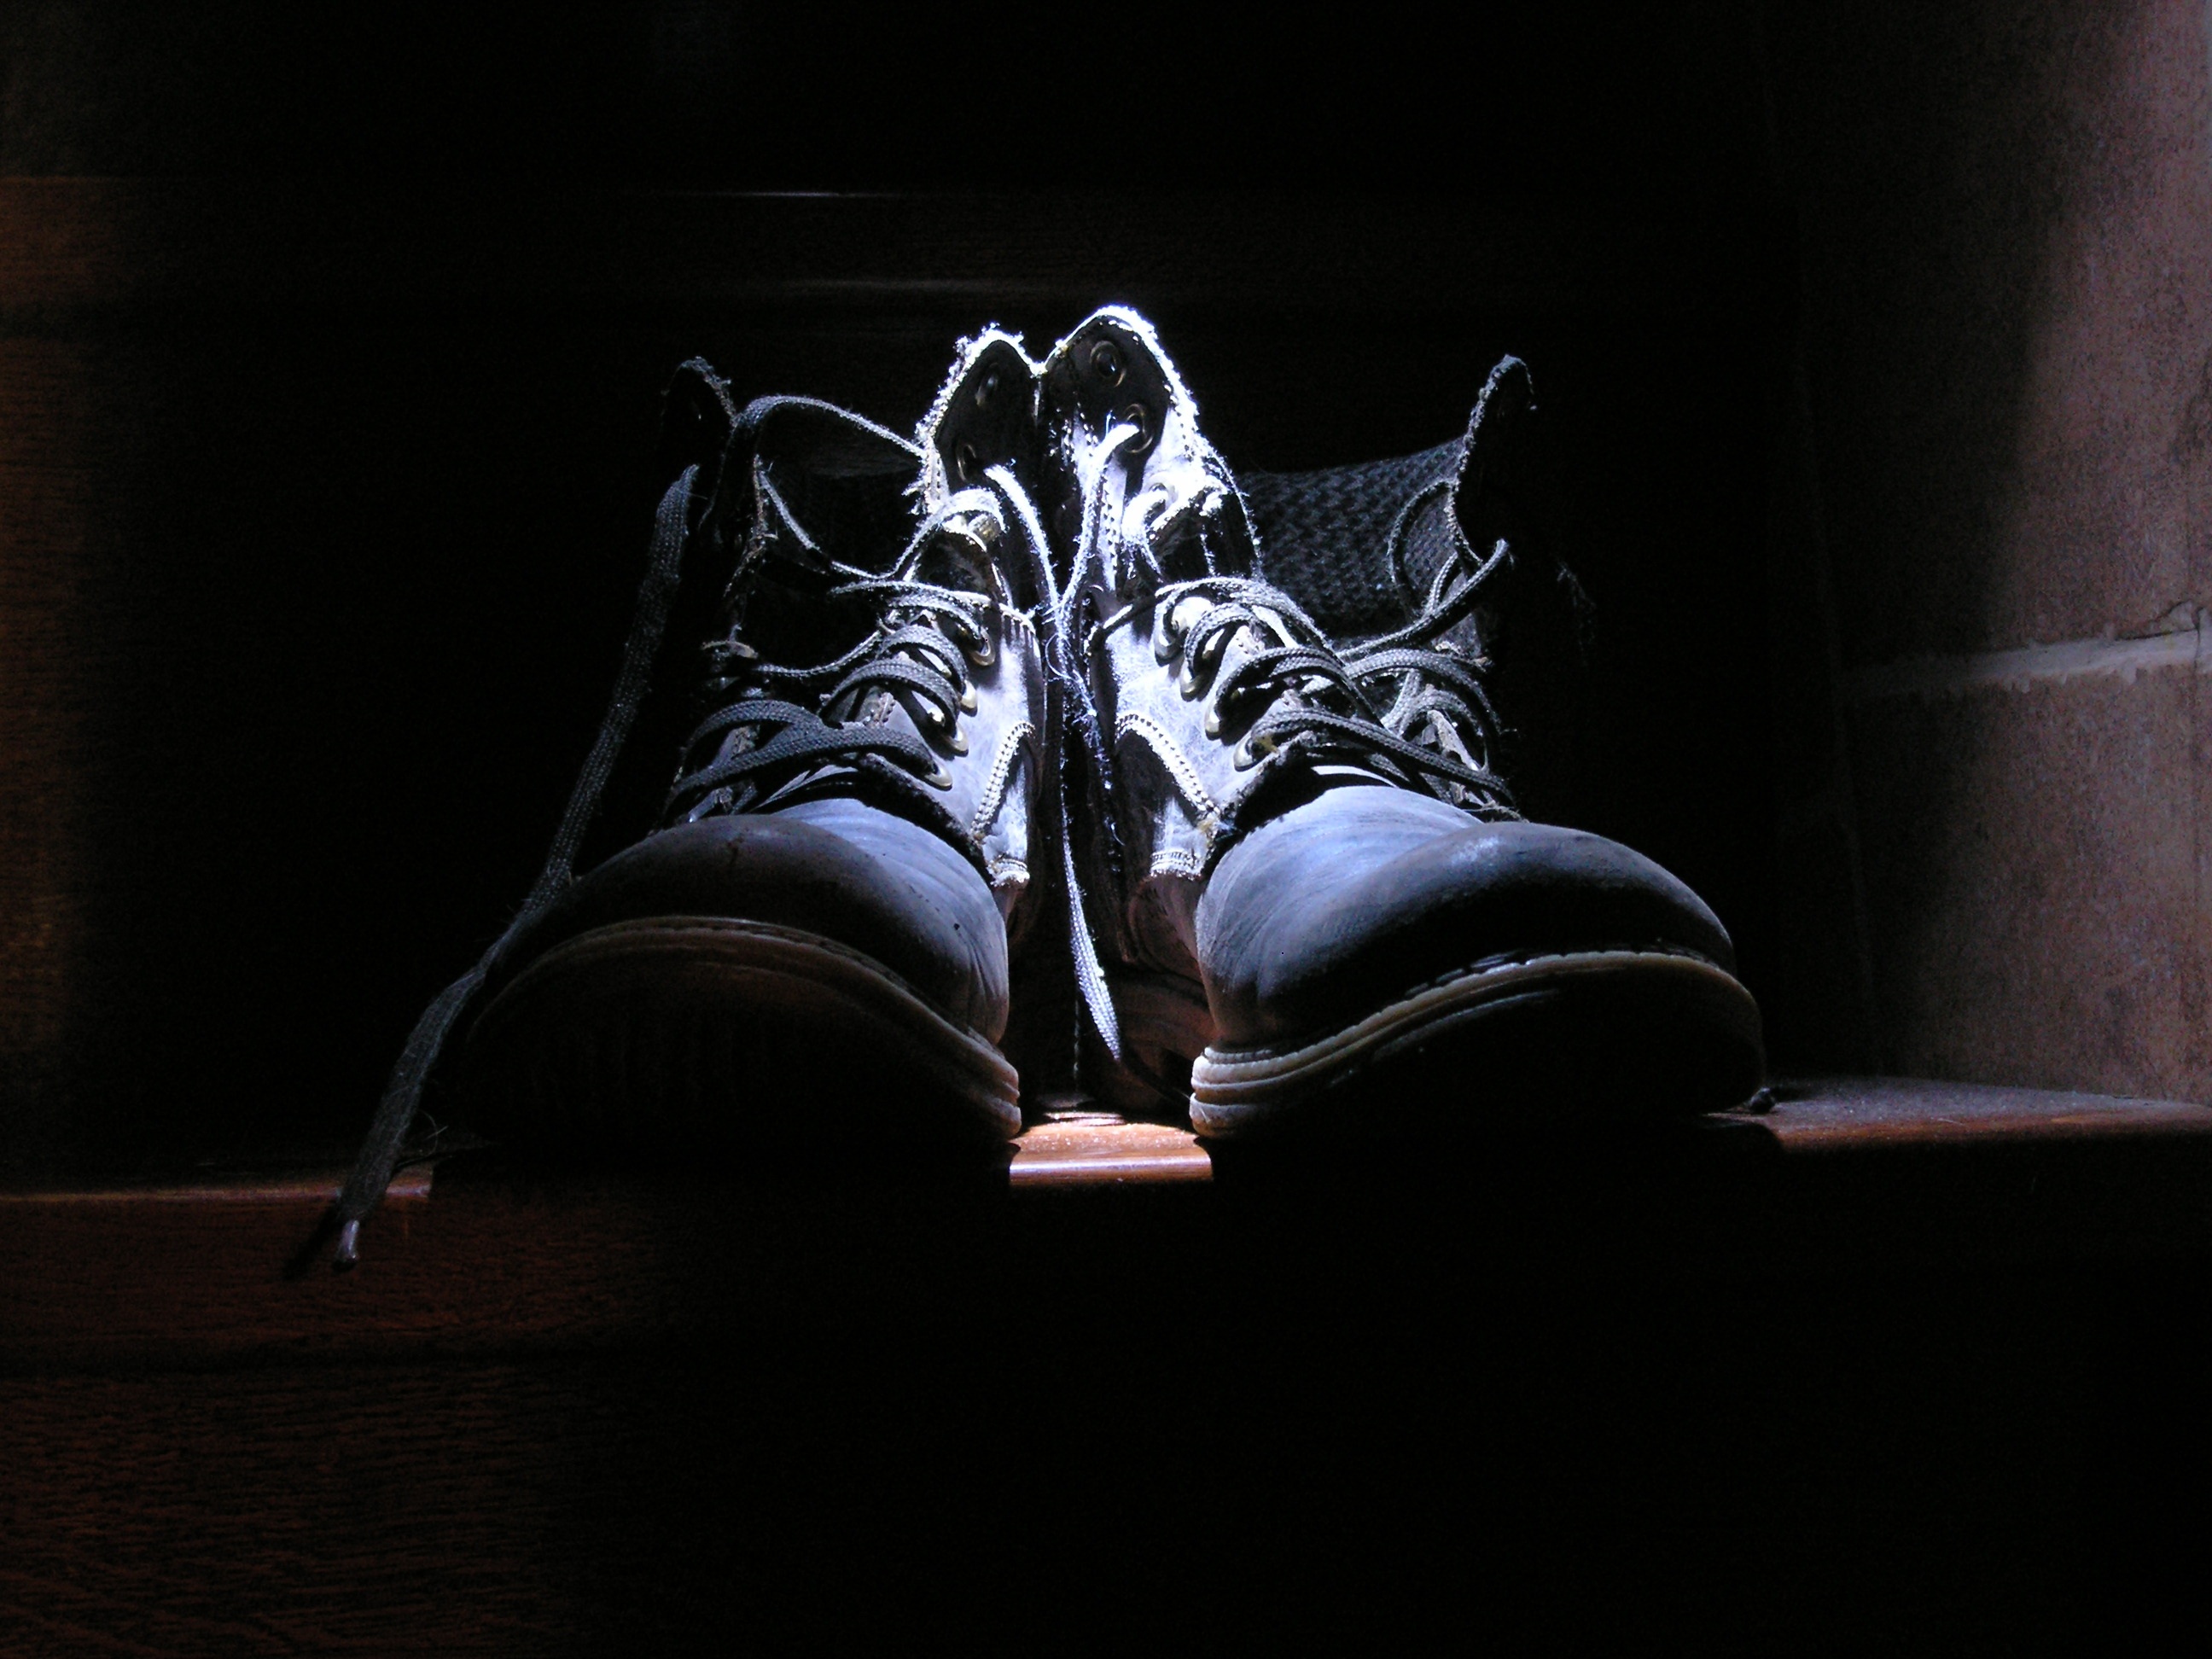
light, leather, vintage, retro, old, grunge, darkness, clothing, black, shoes, worn, boots, footwear, style, pair, image, used, old fashioned